Monmouth Gasworks

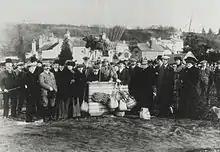
Rolls with his mother and father at the gasworks

The site was set up in 1838 when the Monmouth Gas and Water Company was founded and the land leased for the site from the Duke of Beaufort at the foot of the May Hill between Monmouth Town and Wyesham near Monmouth Mayhill railway station. In the 1860s a number of railways were built in the area, which improved on the existing tramways. A special branch line of the Coleford, Monmouth, Usk and Pontypool Railway served the gas works at Wyesham. The company's prime source of revenue at that time was the water side of the business. The gas part of the business supplied fuel for street and private lighting to the town.